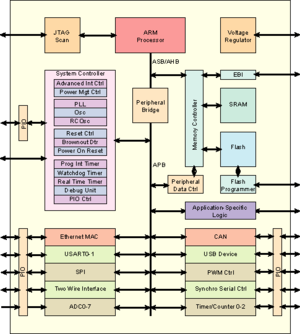
System on module est un type d'ordinateur monocarte pouvant être enfichée sur une carte de base, ou certaines cartes mères.